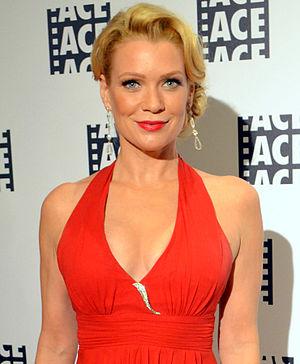
Heather Laurie Holden, dite Laurie Holden, est une actrice, productrice et militante des droits de l'homme née le 17 décembre 1969 à Los Angeles. Elle possède la double nationalité américaine et canadienne.